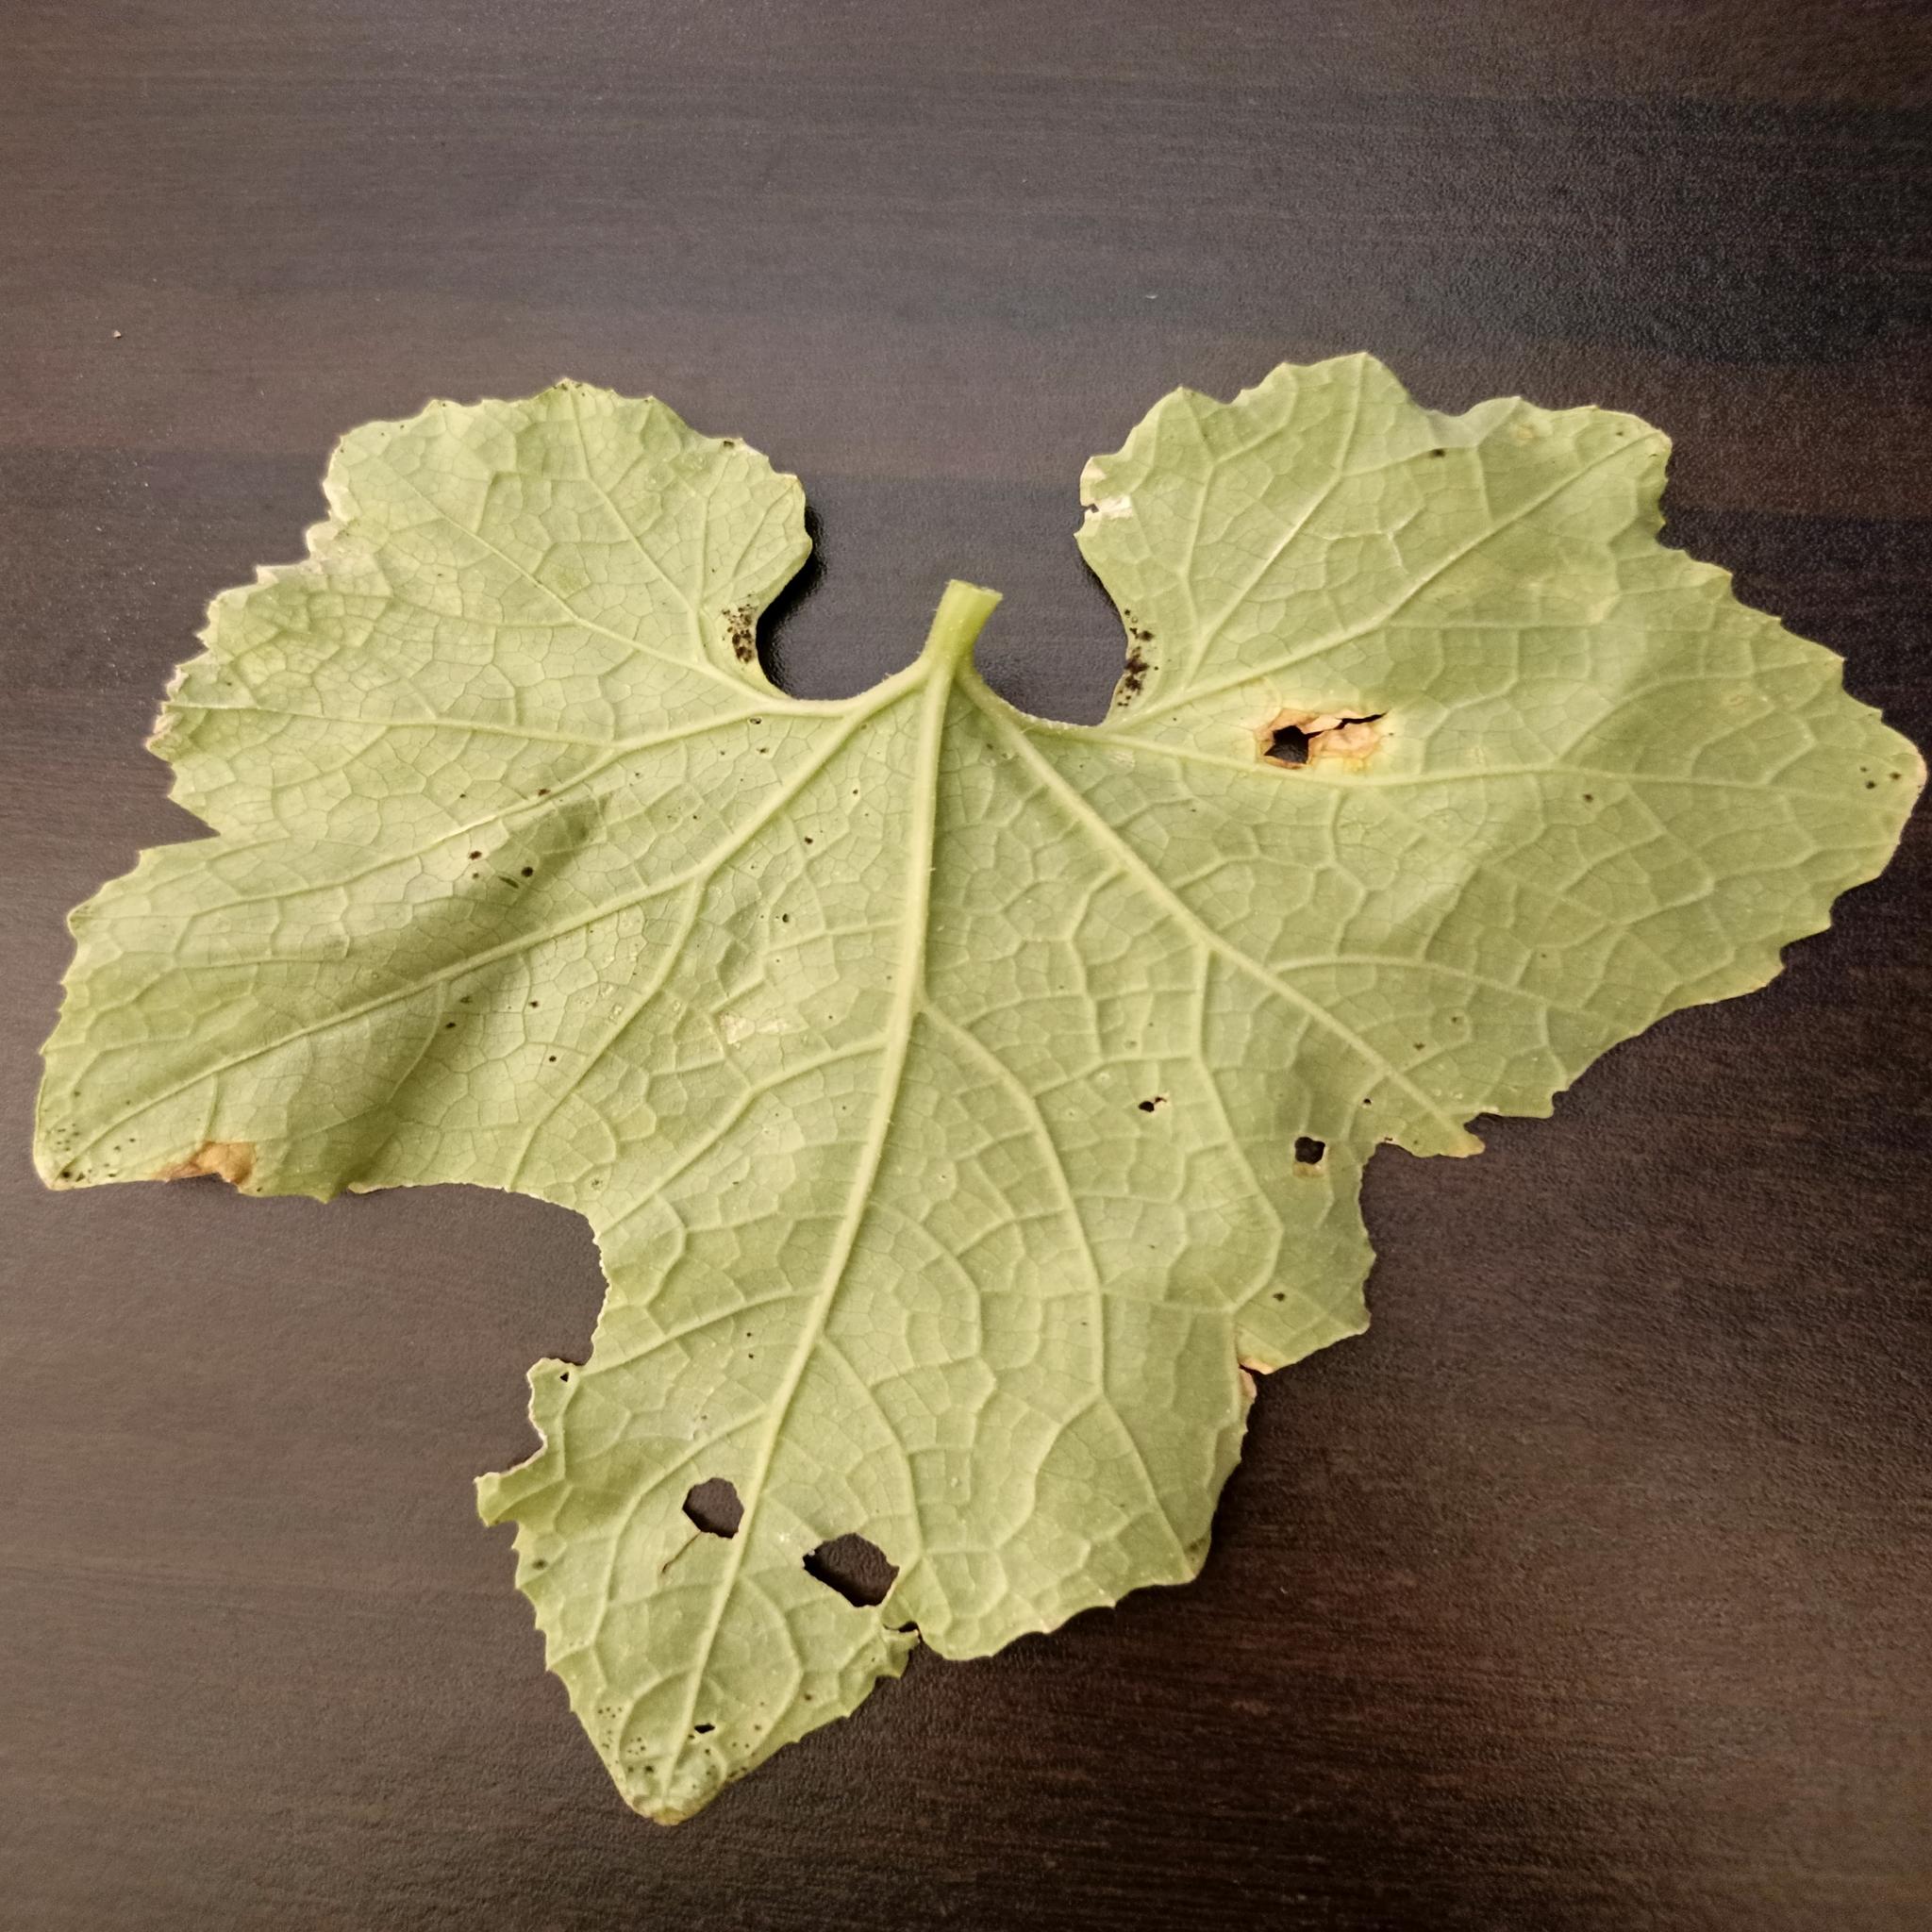
Label: Aphid